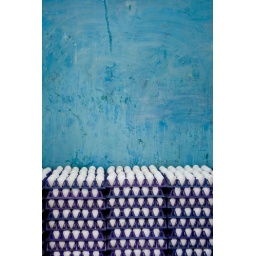
somewhere in the city... theres a shop with blue walls where they sell only eggs!